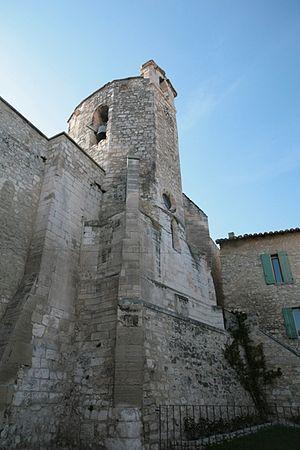
Cet article recense les monuments historiques du département de Vaucluse, en France.
Velleron est une commune française, située dans le département de Vaucluse en région Provence-Alpes-Côte d'Azur. Elle fait partie du Grand Avignon.